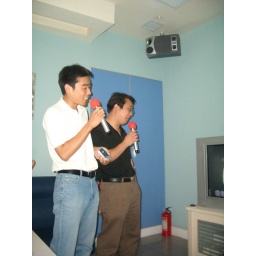
The guy in the white shirt named himself Apoot. That's right nearly like the guy from the Simpsons that runs the convenience store.